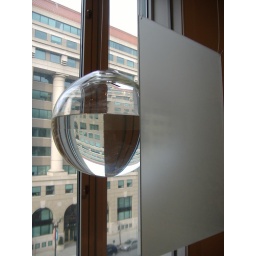
the globe filled with water hangs in front of a frosted glass panel